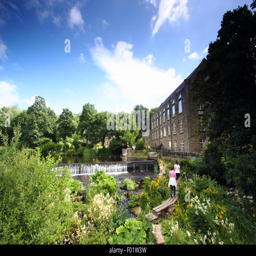
people cross the public footbridge by person and weir